Soft-shell clam

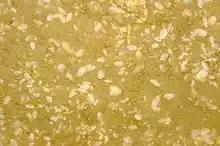

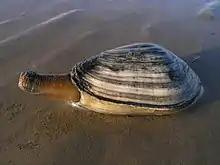

Soft-shell clams (American English) or Sand gaper (British English/Europe), scientific name Mya arenaria, popularly called "steamers", "softshells", "piss clams", "Ipswich clams", or "Essex clams", are a species of edible saltwater clam, a marine bivalve mollusk in the family Myidae.